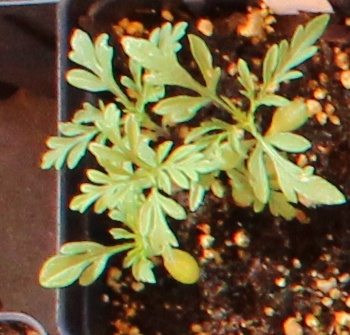
Label: Ragweed